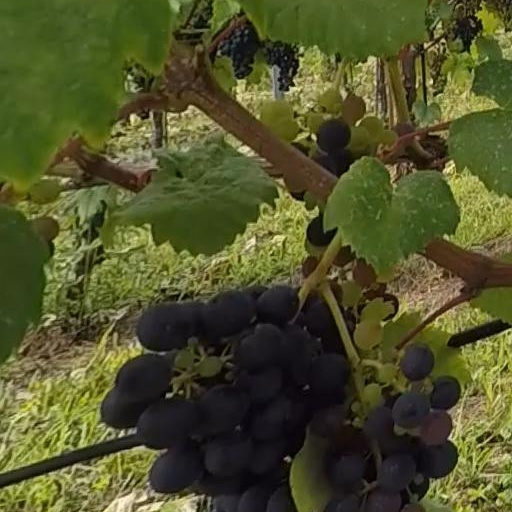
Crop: grape